Thomas More College (South Africa)

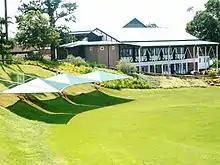
The Mackenzie Centre

Thomas More is known for its competitiveness in terms of sports. The 1st cricket, hockey and waterpolo sides are regarded as some of the best in the area, while some players of individual sports have gained provincial colours.